Massaciuccoli

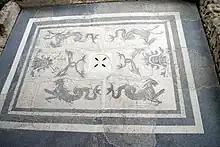
Mosaic of frigidarium of lower building

A new building, probably a dependence of the "villa d'otium", was built further down the hill. A series of rooms are distributed around a large arcaded (peristyle) courtyard with a central garden and equipped with two channels along the perimeter (one to collect and dispose of rainwater, the other to drain water from the rooms). The courtyard was a transit and communication area between the rooms, as well as a work area.